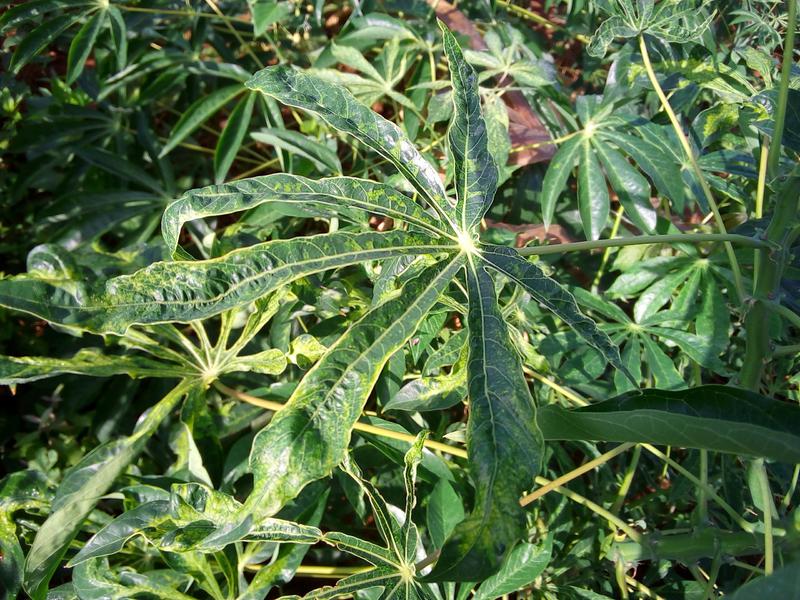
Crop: cassava
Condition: mosaic_disease